2018 State of the Nation Address (Philippines)

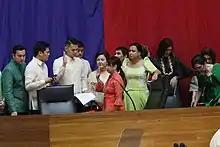
Gloria Macapagal Arroyo takes oath as Speaker of the House of Representatives.

Gloria Macapagal Arroyo was installed as Speaker of the House of Representatives with 161 members voting for her appointment. Pantaleon Alvarez disputes the appointment and his allies blocked the declaration of the position as vacant. This caused the delay to the lower house's ratification of the Bangsamoro Organic Law.